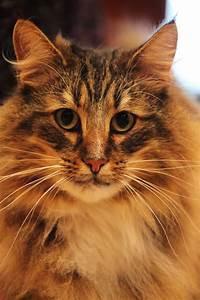
cat